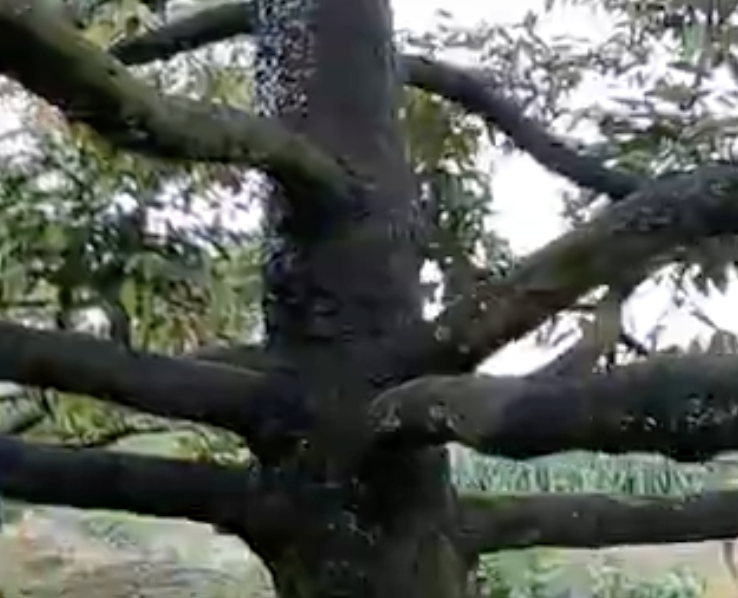
Label: sooty_mold